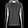
Label: Pullover